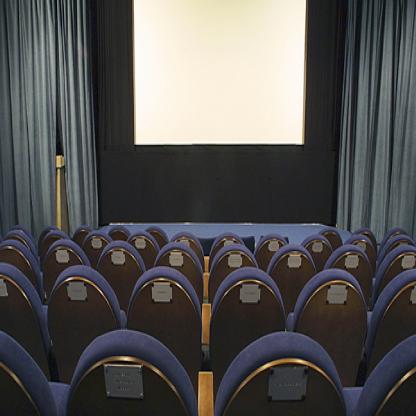
Scene: Indoor